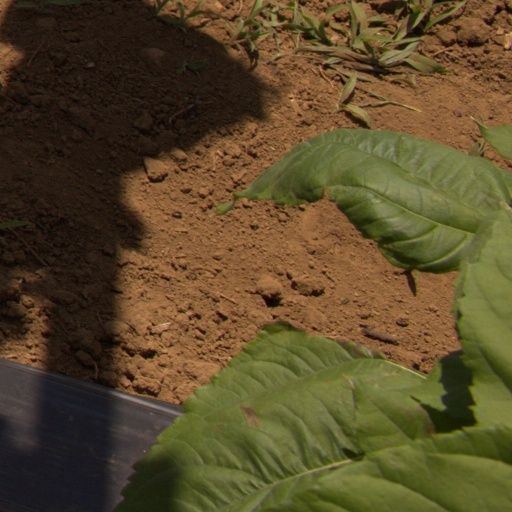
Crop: Jerusalem artichoke